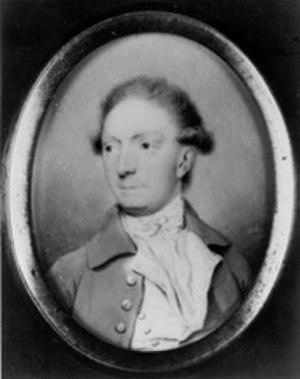
William Grayson est un avocat, soldat et homme politique américain.